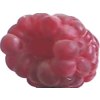
Label: raspberry